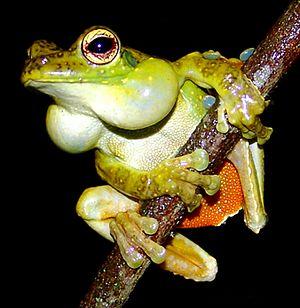
Itapotihyla langsdorffii, unique représentant du genre Itapotihyla, est une espèce d'amphibiens de la famille des Hylidae.